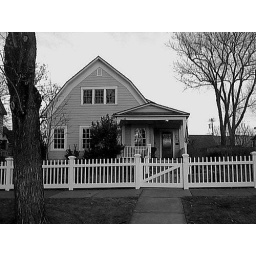
Taken of a house in Prescott, AZ.from my phone while I was driving in the car!